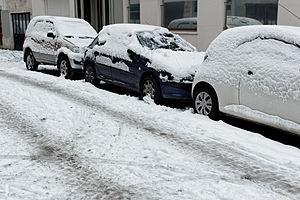
Voitures en stationnement rue du Repos (Paris), sous la neige.
La conduite en hiver est l'ensemble des règles particulières à appliquer lors de la conduite d'un véhicule automobile par un temps hivernal. Les principales particularités sont liées: